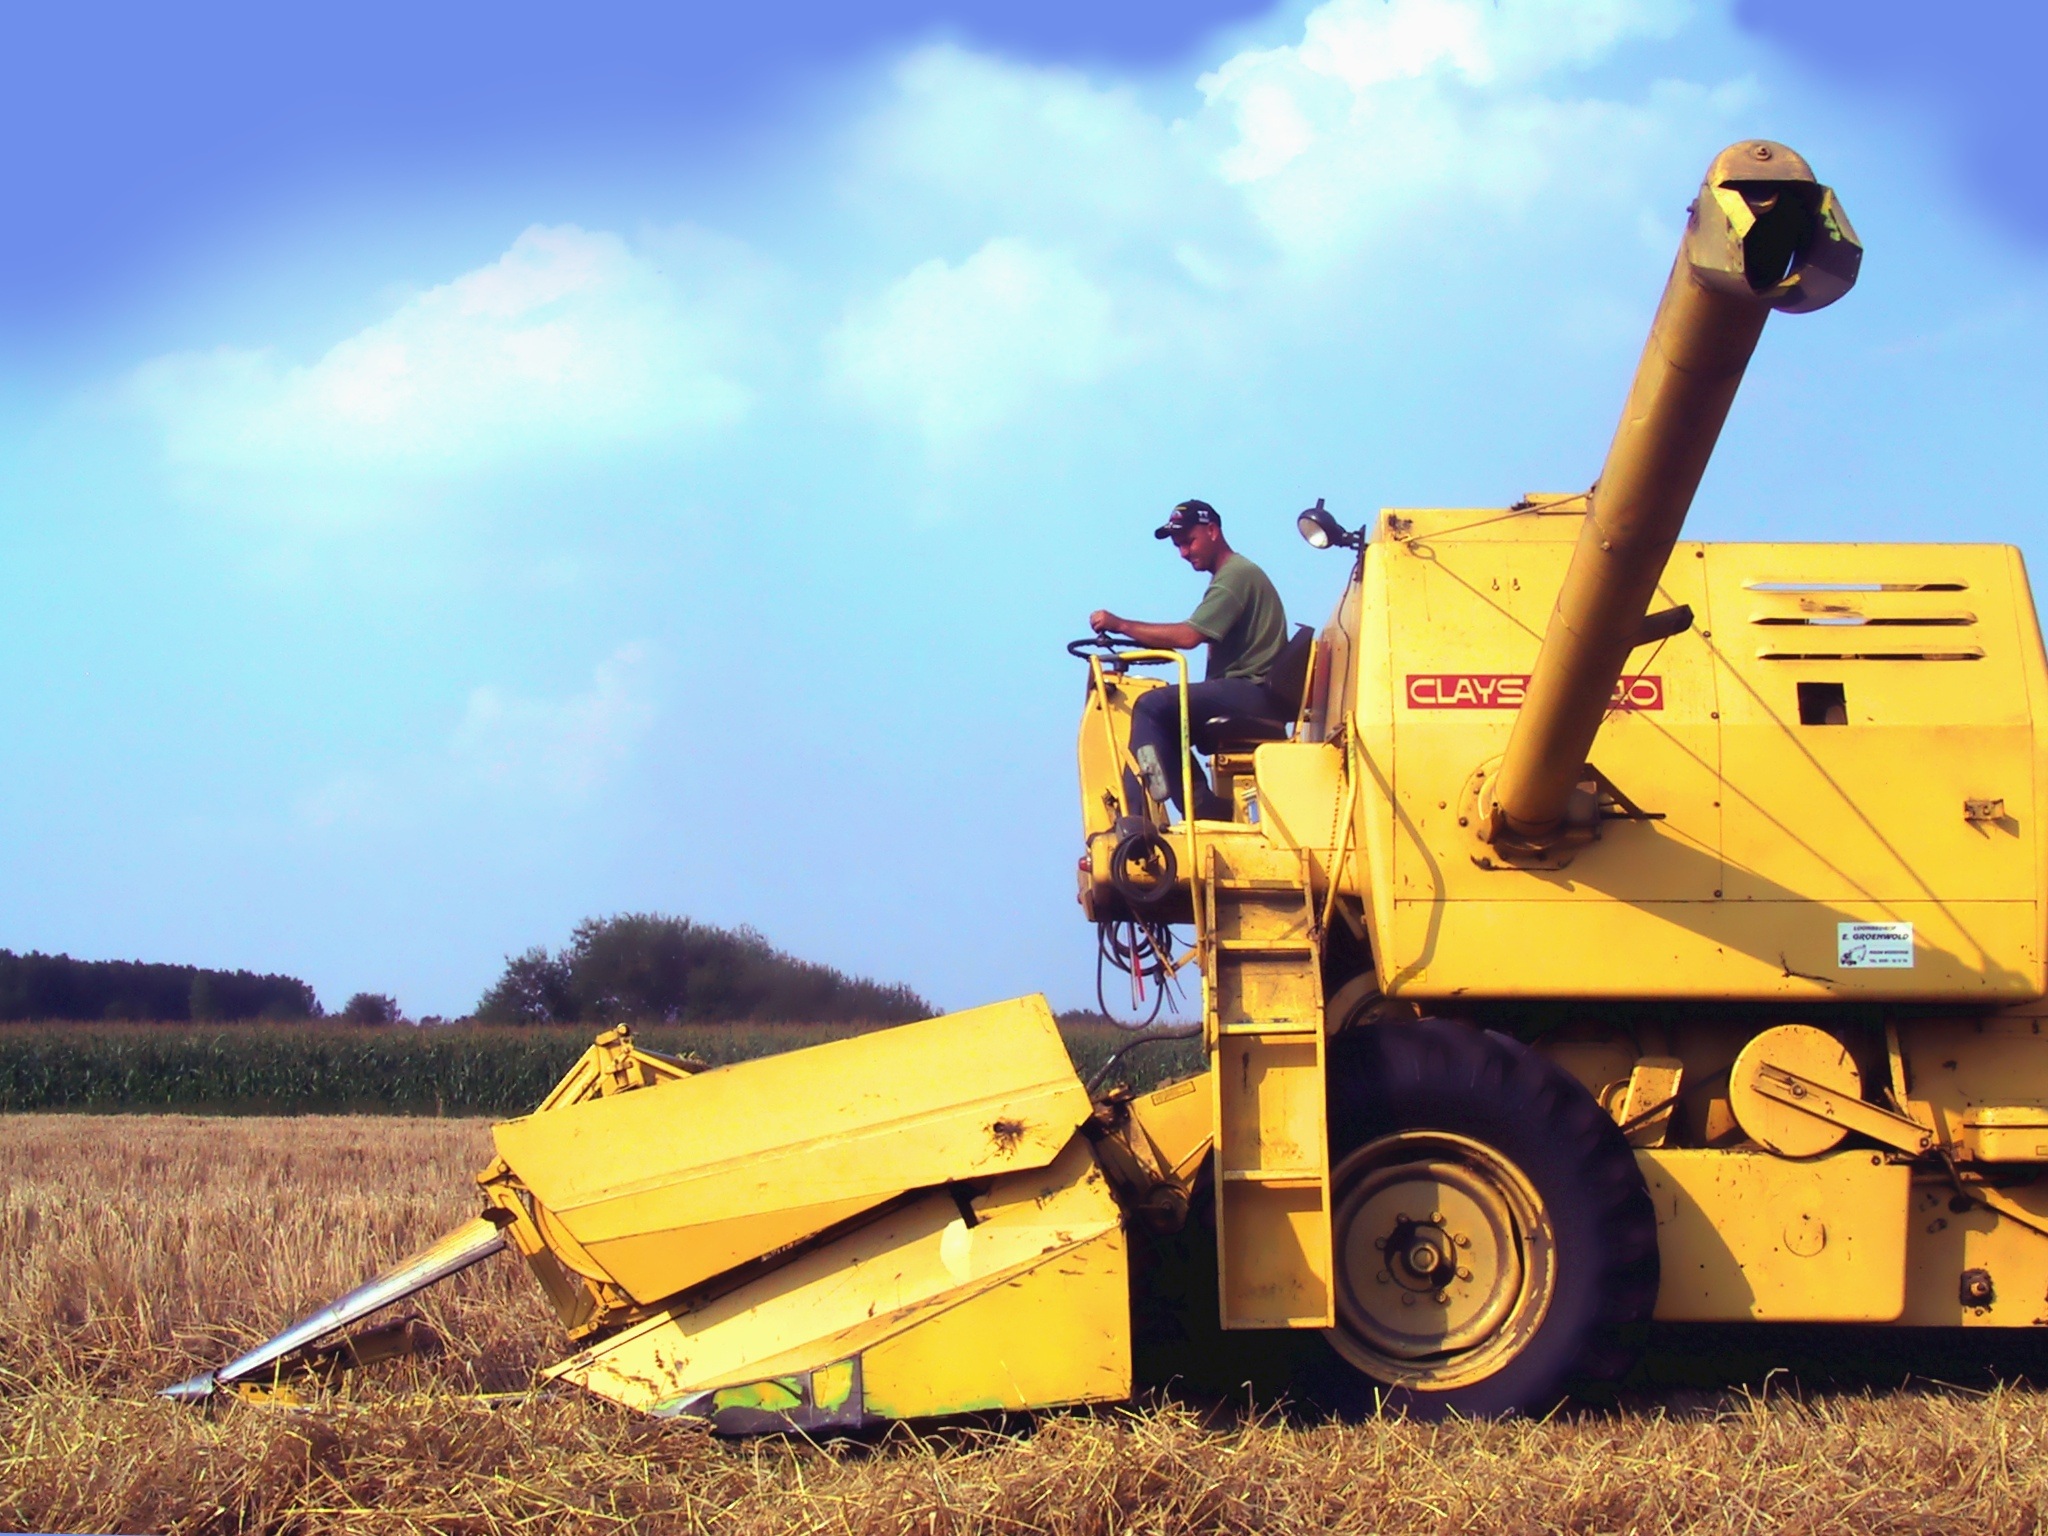
field, asphalt, summer, harvest, vehicle, crop, agriculture, bulldozer, august, harvester, combine, agricultural machinery, grain harvest, combine harvester, construction equipment, clayson 140, harvest month, grass family